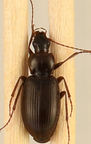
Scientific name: Calathus advena
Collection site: Rocky Mountains NEON (RMNP), plot RMNP_008